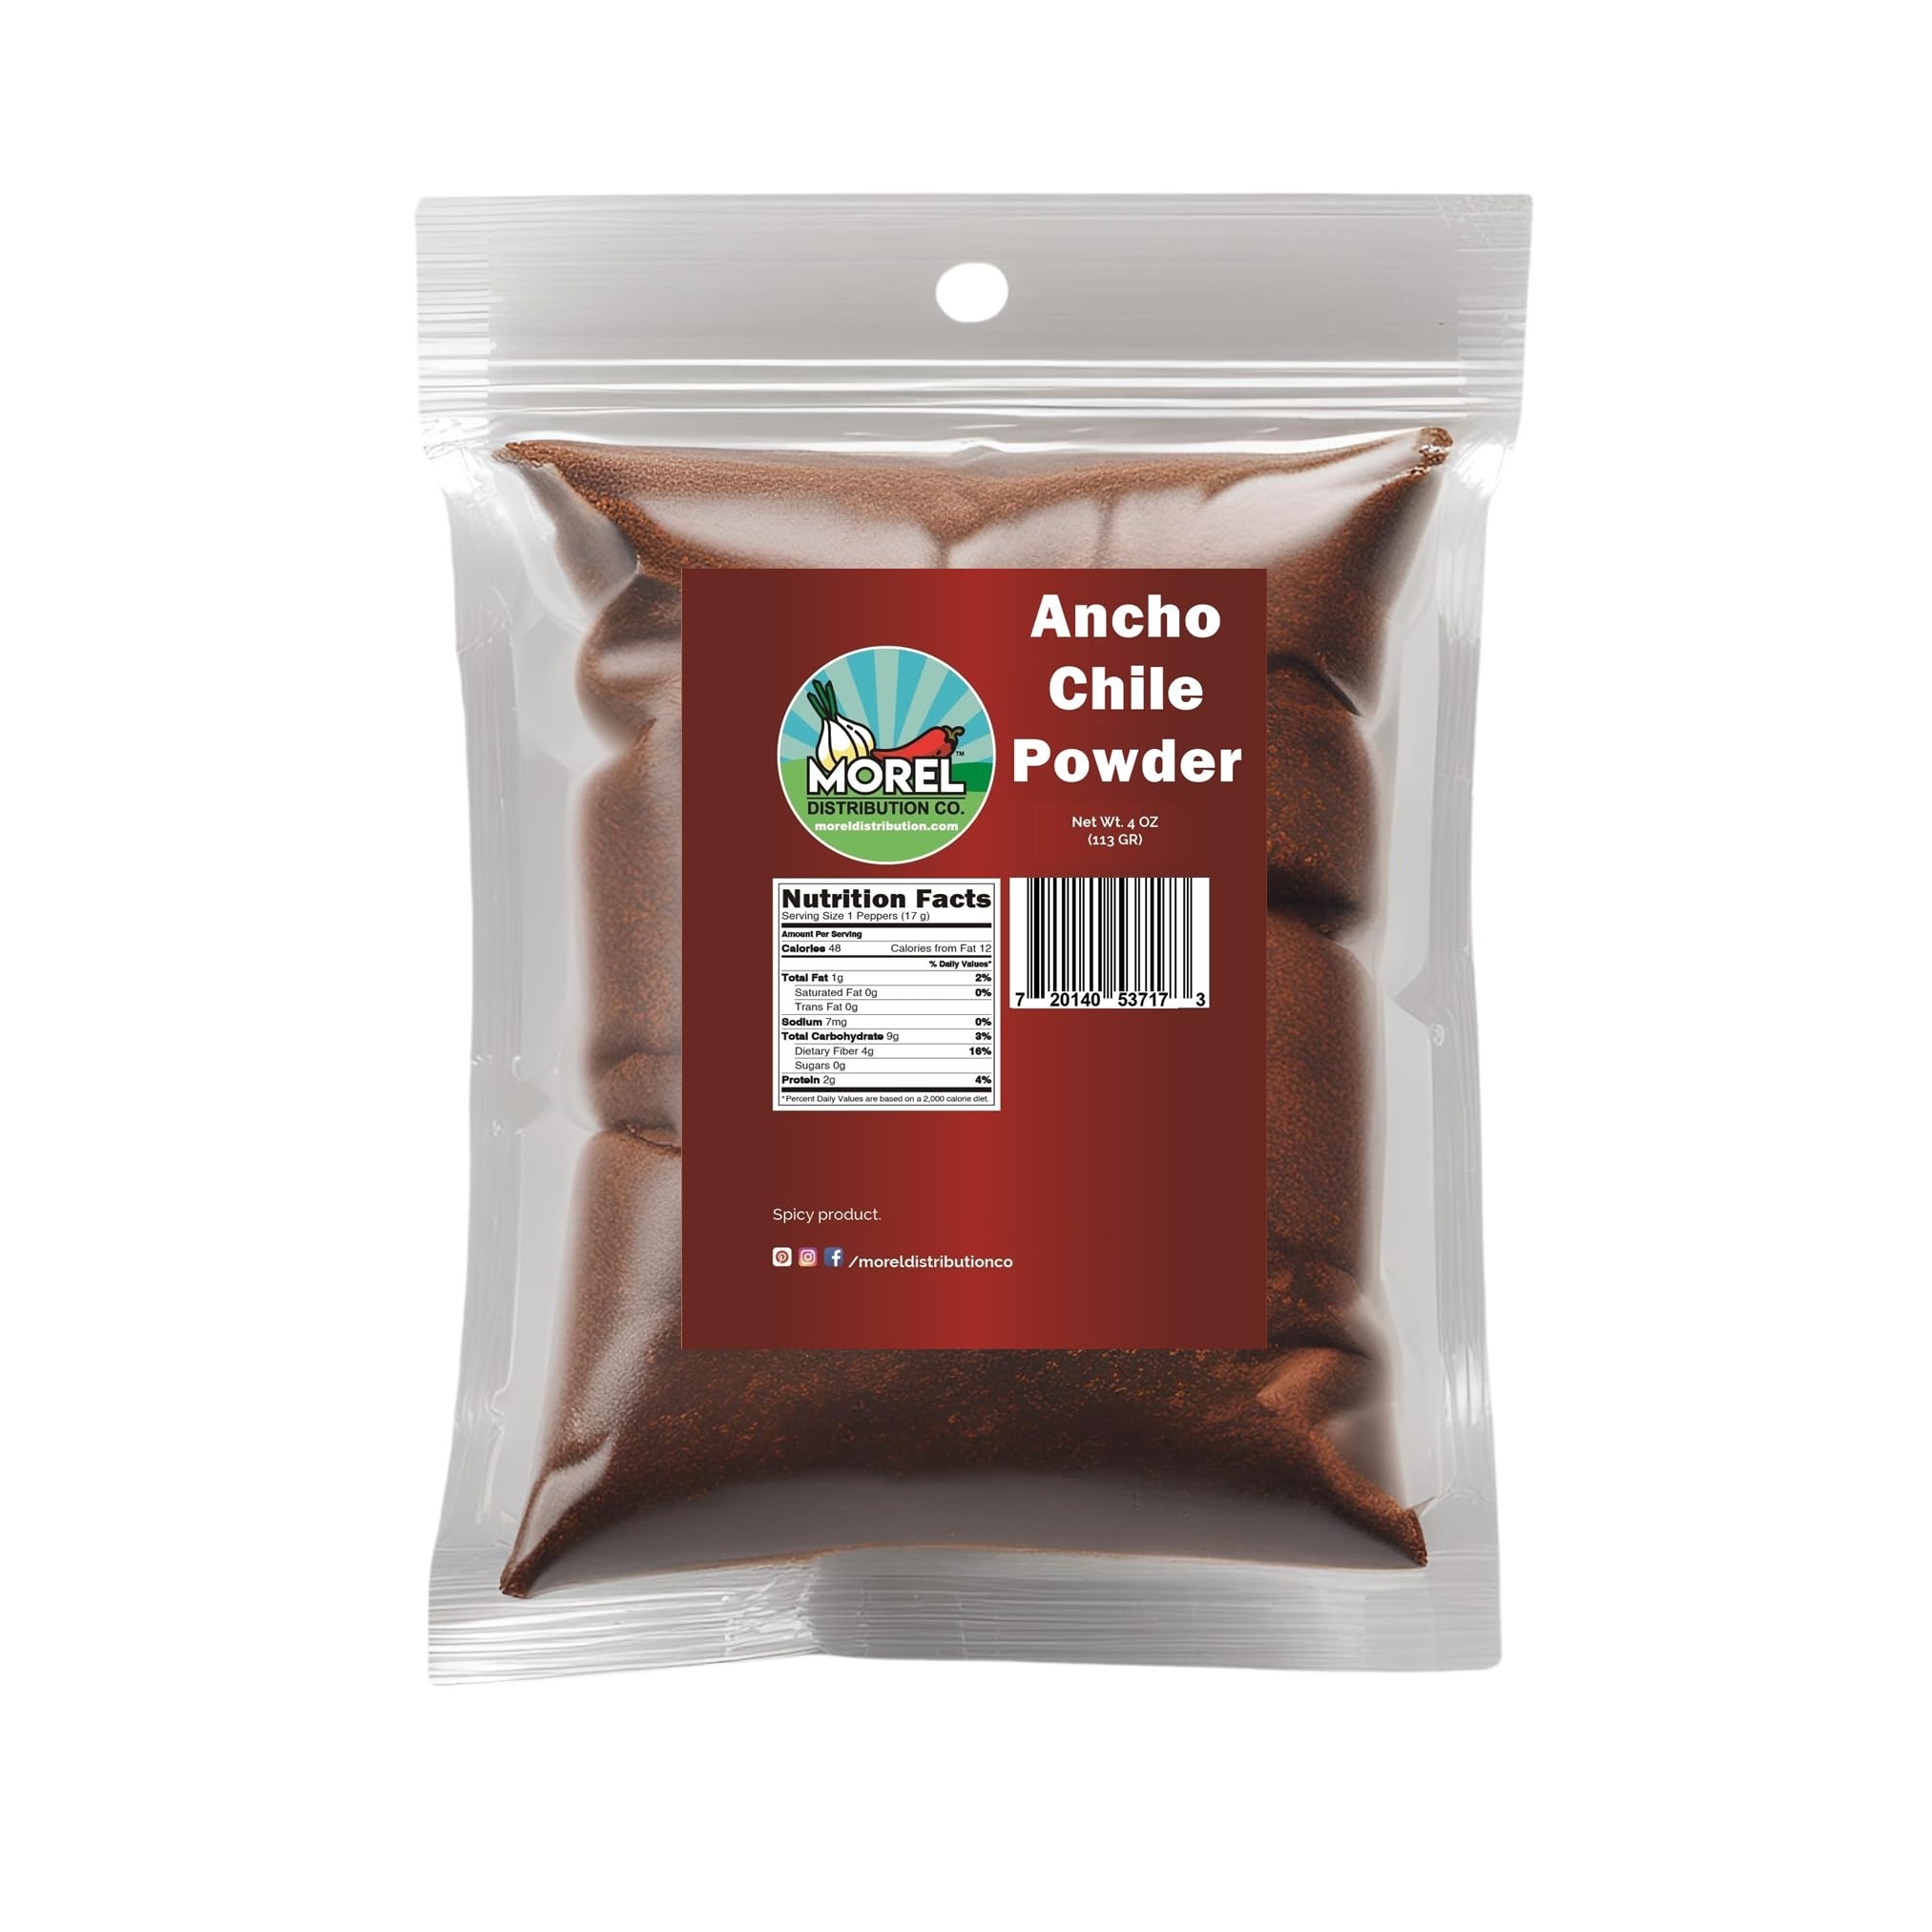
Item Name: Ancho Chile Powder, Ancho Chili Ground 4 oz and 1 lb. (4 OZ)
Bullet Point 1: The ancho chile pepper is the dried version of the poblano pepper (from Puebla, Mexico).
Bullet Point 2: Sweet and chocolatey, with a flavor also slightly reminiscent of raisins, the ancho chile pepper has heat that is mild to medium-hot when whole, and lesser when ground.
Bullet Point 3: Ancho chile registers between 1,000 and 2,000 Scoville heat units, which means it's quite mild. For comparison, a bell pepper has from 0–100 units, and a Habanero has 100,000 units.
Product Description: Ancho chile is a type of dried chile pepper commonly used in Mexican and Southwestern U.S. cuisine. It is a dry pepper, and its name is due to its width, as "ancho" in Spanish means "wide." Sweet and mild, this chile is easily found all year round. Ancho is commonly added to sauces, soups, and marinades to enhance their flavor; it's used pureed, chopped, or powdered. The whole chile is sturdy and heart shaped. Its name is true to its physical appearance as it's larger than most other chiles (4 to 5 inches long and 2 inches wide). Ancho chile can be used dried or rehydrated, whole or ground. It's usually incorporated before cooking sauces, blended with other spices or vegetables to make a base for a stew or soup, or sprinkled on top of meat, poultry, or seafood as part of a rub or marinade before cooking.
Value: 1.0
Unit: Ounce

Price: 9.325